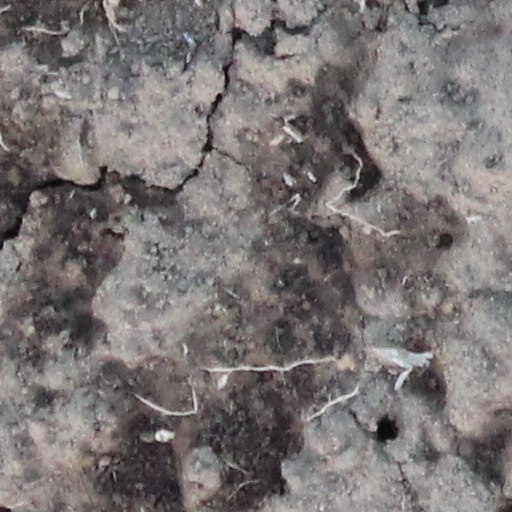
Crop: wheat